Daniel R. Lucey

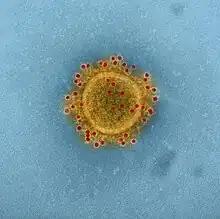
MERS Coronavirus Particle

He worked on MERS in the Middle East and Republic of Korea. Having studied MERS, he considers it “in terms of a super-spreading event rather than a super spreader”.